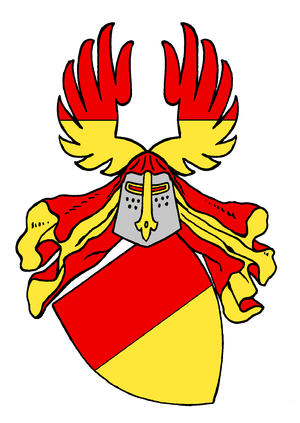
Danmarks dronninger / Ægtefæller til danske monarker uden status som dronning eller majestæt / Ægtefæller uden rang af dronning eller majestæt
Greverne af Schwerins våben
Dette er en liste over Danmarks dronninger fra 800-tallet og frem til vor tid.